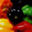
Label: sweet_pepper